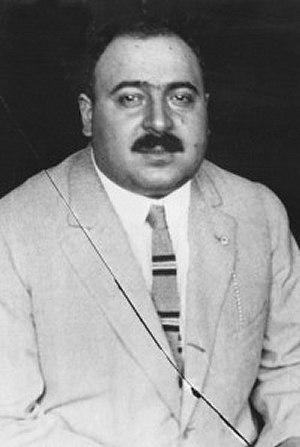
Giacomo Colosimo, dit Big Jim, né le 16 février 1878 à Cosenza et mort le 11 mai 1920 à Chicago, était un mafioso italo-américain du début du XXᵉ siècle et membre fondateur de l'Outfit de Chicago avant d'en devenir le parrain.